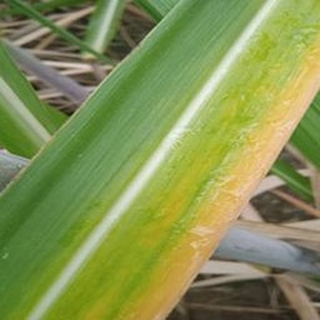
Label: sugarcane_yellow_leaf_disease